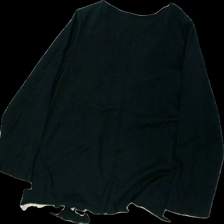
View: back
Type: Blouse
Category: Ladies
Brand: Lindex
Colors: Blue, Beige
Material: 100% cotton
Cut: Regular
Size: XL
Season: All
Price range: <50
Recommended usage: Export
Comment: washed out